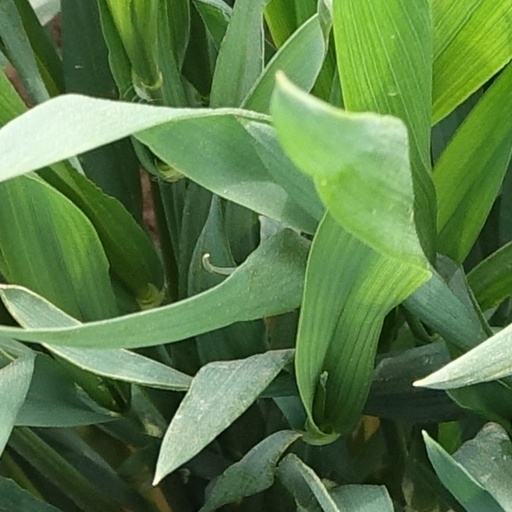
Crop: wheat